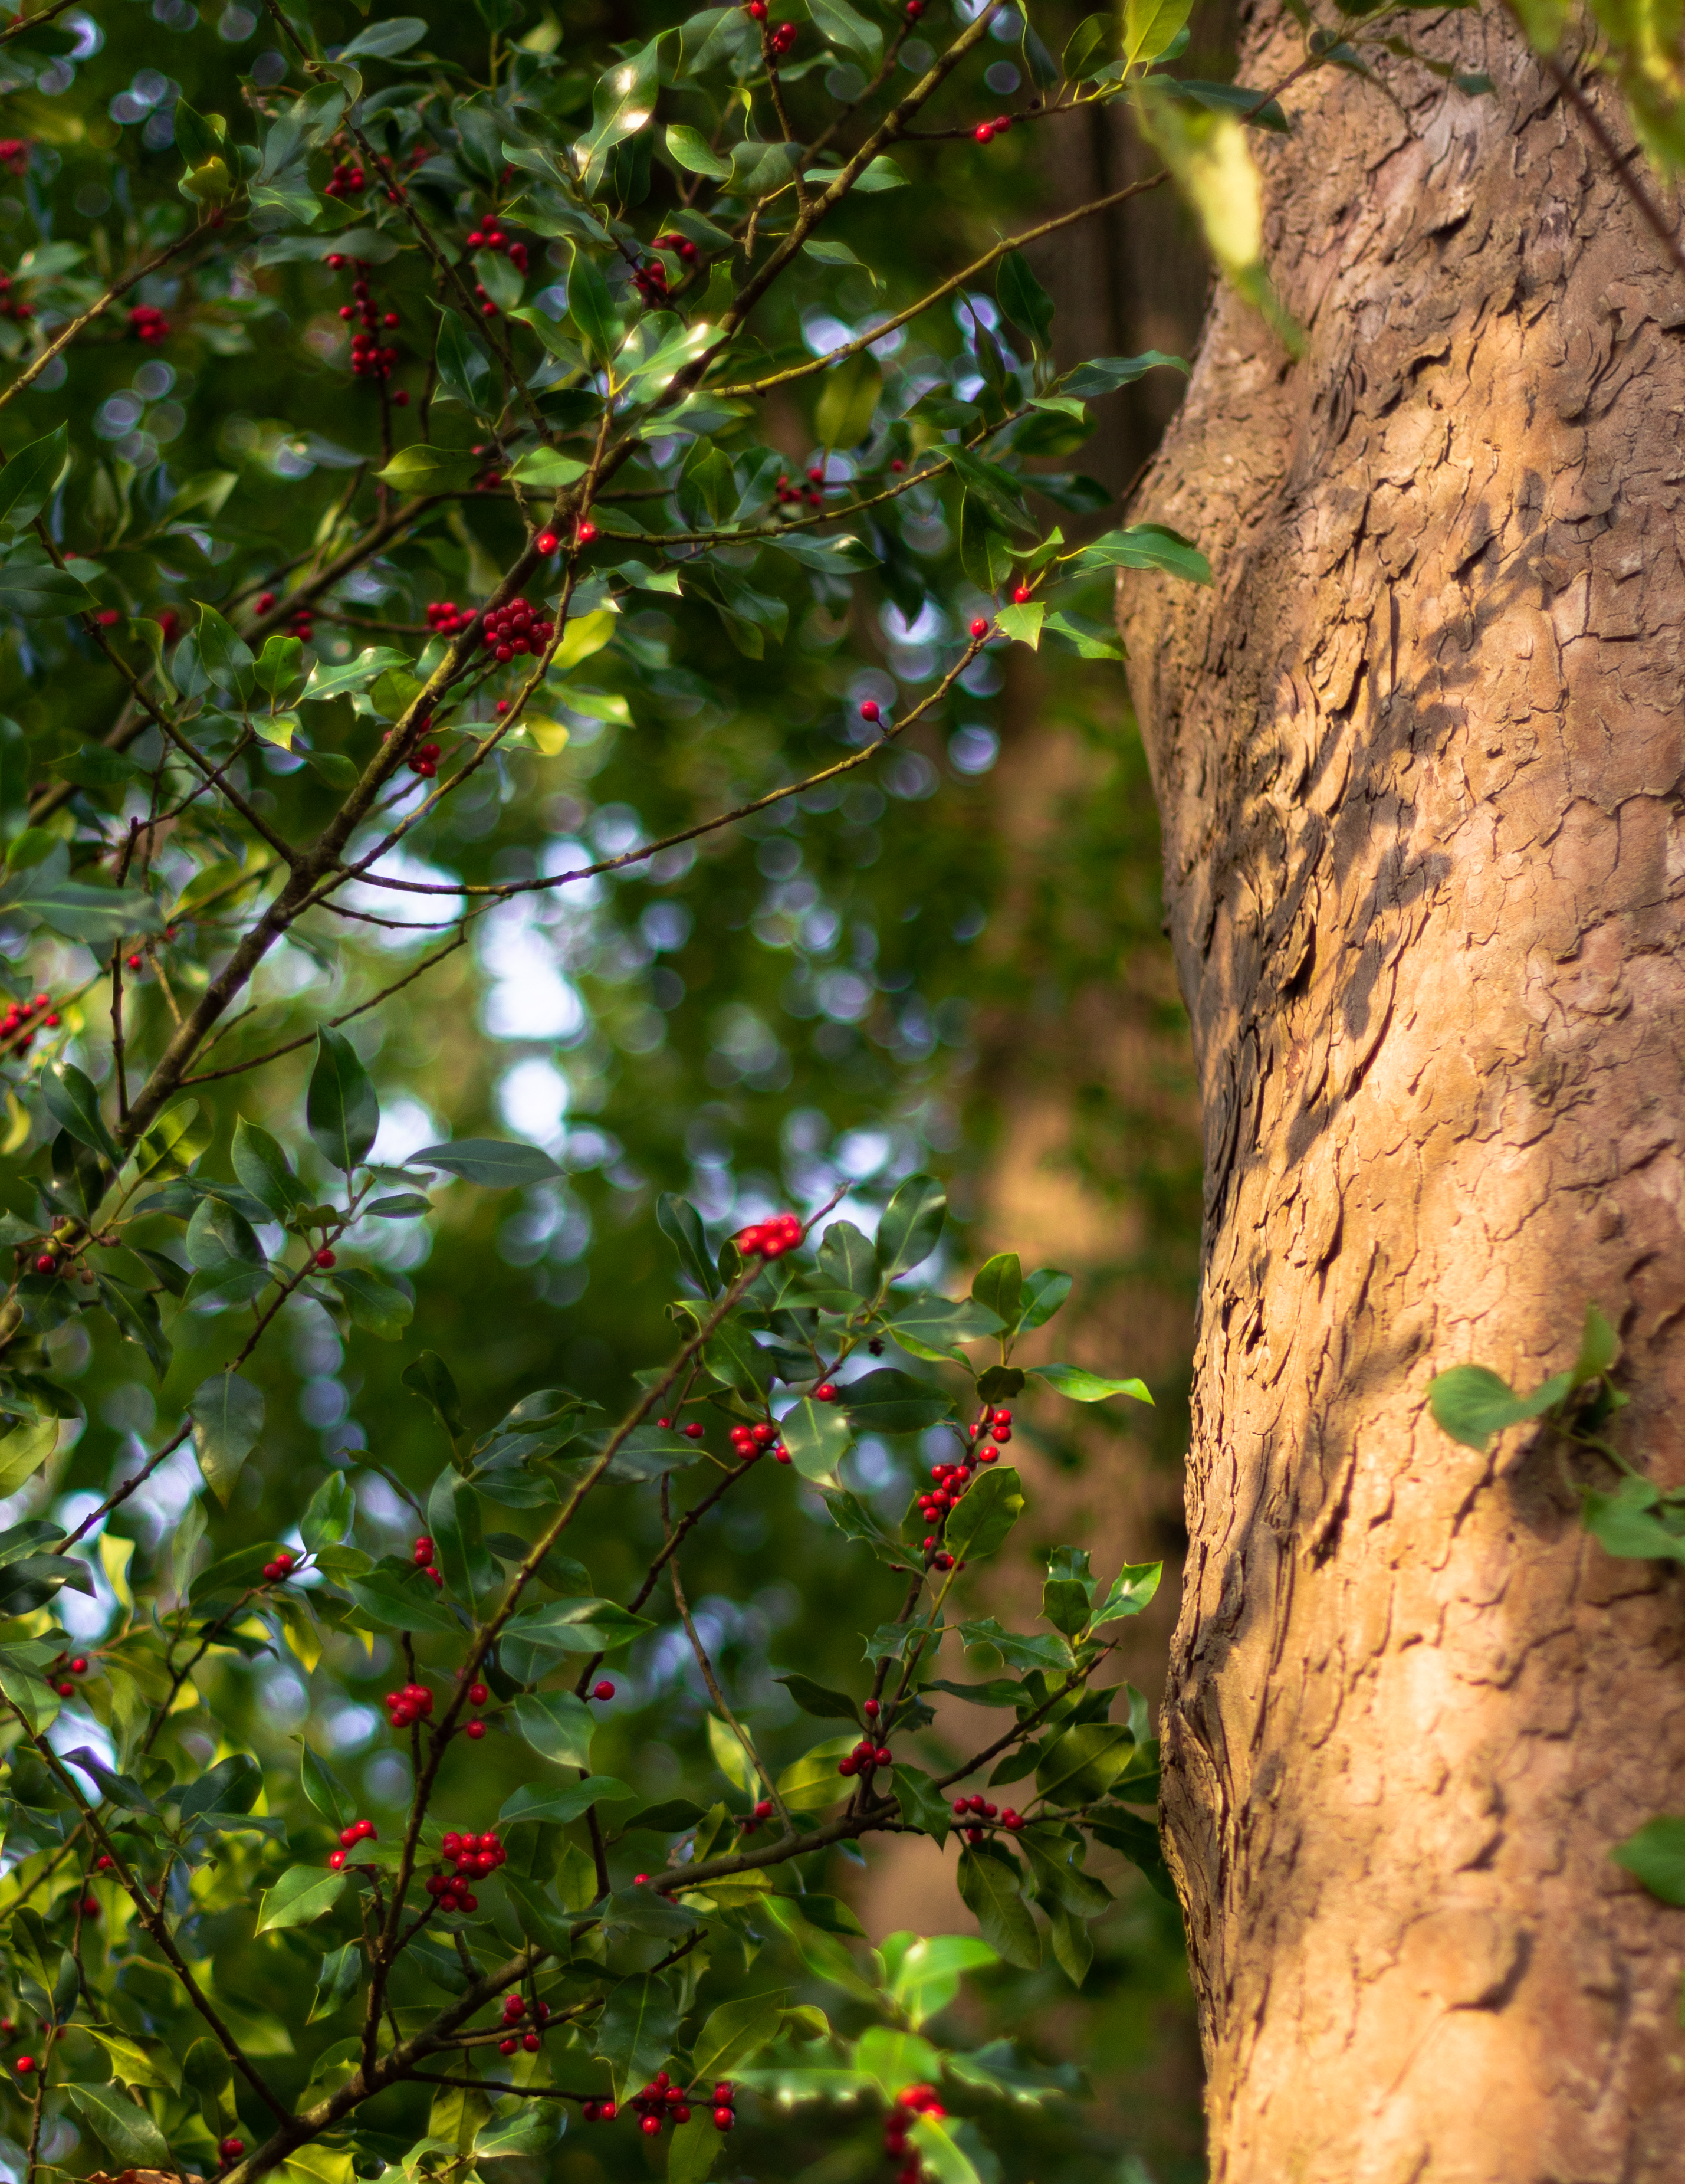
tree trunk, holly, tree bark, sunshine, maple, tree, red, ilex, decorative, green, light mood, atmosphere, wood, nature, autumn, background, mood, bokeh, close up, bark, flora, branch, vegetation, plant, leaf, spring, sunlight, twig, evergreen, flowering plant, sky, woodland, trunk, blossom, deciduous